Stockmann, Helsinki centre

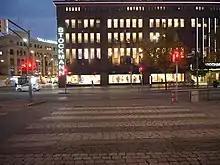
A view of the department store from across Mannerheimintie.

Stockmann Helsinki Centre is a culturally significant business building and department store located in the centre of Helsinki, Finland. It is one of many department stores owned by the Stockmann corporation. It is the largest department store in the Nordic countries in terms of area and total sales. The store is known for carrying all the internationally recognised luxury brands, and Stockmann's enjoys a reputation as the primary high-end department store in Finland. Stockmann Delicatessen, the food and beverage department located at the basement level, is renowned for the quality and choice of its foodstuffs. The Stockmann logo represents a set of escalators, which are commonly, but wrongly believed represent the first escalators in Finland. The first escalators in Finland were installed in the Forum department store, Turku (1926).